Place Charles de Gaulle

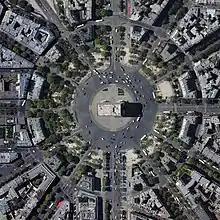
Six axes are formed by the twelve avenues radiating from the Place Charles de Gaulle. The "Axe historique" extends from the Avenue des Champs-Élysées (at the bottom of the image) to the Avenue de la Grande Armée (at the top).

The twelve avenues, clockwise from the north, are the following: